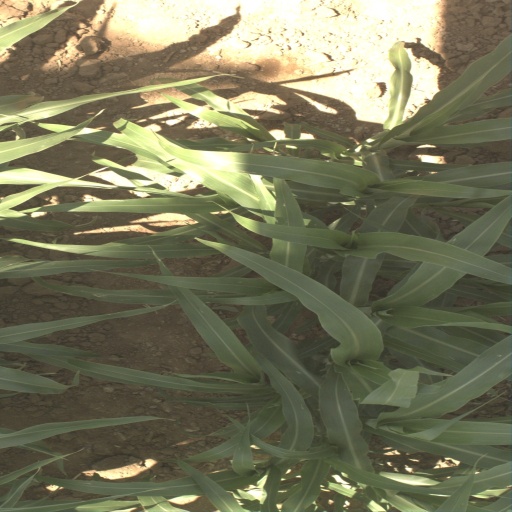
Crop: sorghum